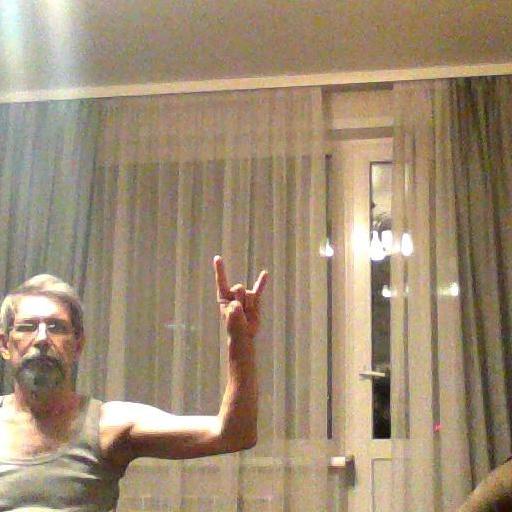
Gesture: rock